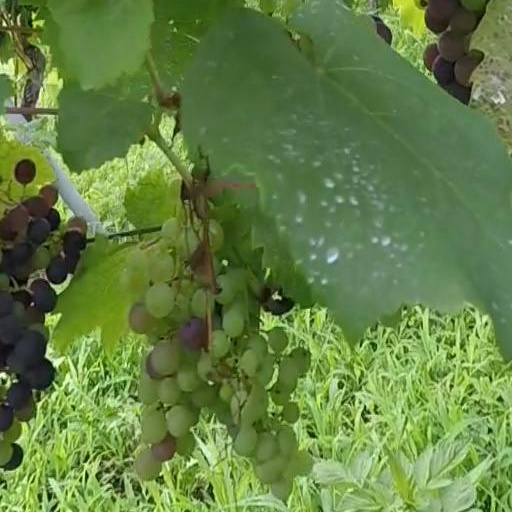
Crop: grape